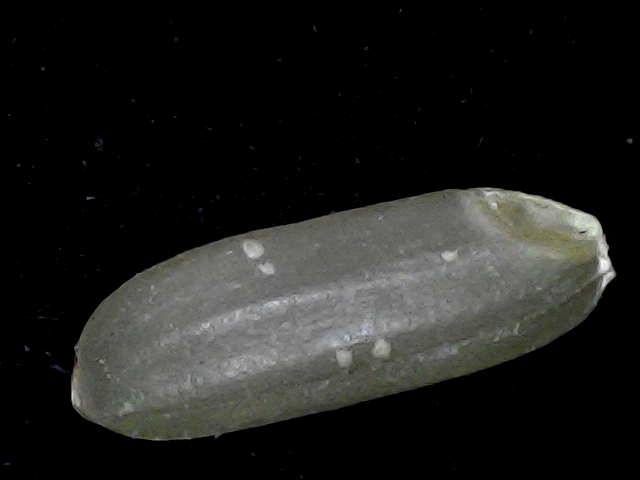
Rice variety: BD72